Amphimachairodus

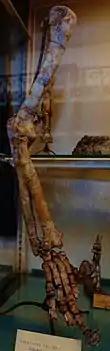
Front limb

All "Amphimachairodus" species have a developed mandibular flange, however, "A. colaradensis" is distinguishable from "A. giganteus" and "A. kurteni" by subtle differences in the shape of the mandible and placement of lower carnassials.